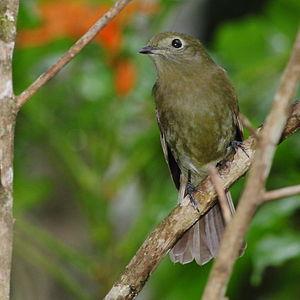
La province de Misiones est une province d'Argentine située dans le nord-est du pays. Elle est bordée à l'ouest par le Paraguay, à l'est du nord au sud par le Brésil et au sud-ouest par la province de Corrientes.